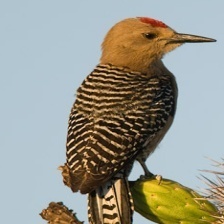
Species: GILA WOODPECKER
Scientific name: MELANERPES UROPYGIALIS